Vita Germani

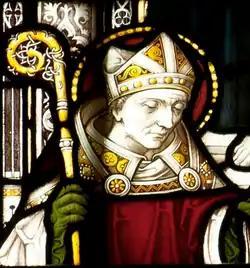
St Germanus of Auxerre

The Vita Germani is a hagiographic text written by Constantius of Lyon in the 5th century AD. It is one of the first hagiographic texts written in Western Europe, and is an important resource for historians studying the origins of saintly veneration and the "cult of saints." It recounts the life and acts of bishop Germanus of Auxerre, who travelled to Britain c. 429 AD, and is the principal source of details about his life. It is one of the few surviving texts from the 5th century with information about Britain and the Pelagian controversy, and is also one of the first texts to identify and promote the cult of Saint Alban.